Aeolis Palus

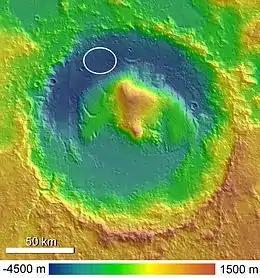
Map of Gale Crater with Aeolis Mons rising from the middle of the crater. The "Curiosity" rover landing ellipse is shown on the northwestern crater floor, named "Aeolis Palus".

Aeolis Palus is a plain between the northern wall of Gale crater and the northern foothills of Aeolis Mons (Mount Sharp) on Mars. It is located at .